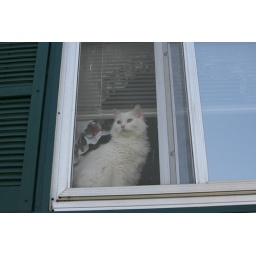
Fluffy sitting in the kitchen window.